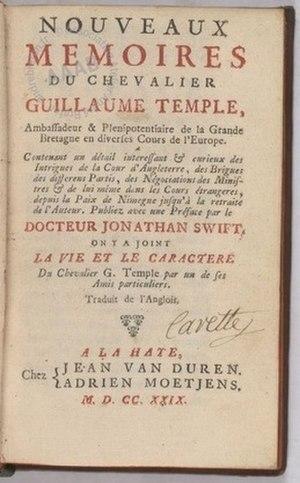
Page de couverture des Mémoires de Guillaume Temple
Sir William Temple né Guillaume Temple, est un homme politique et un essayiste anglais.